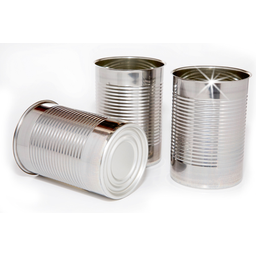
Label: metal